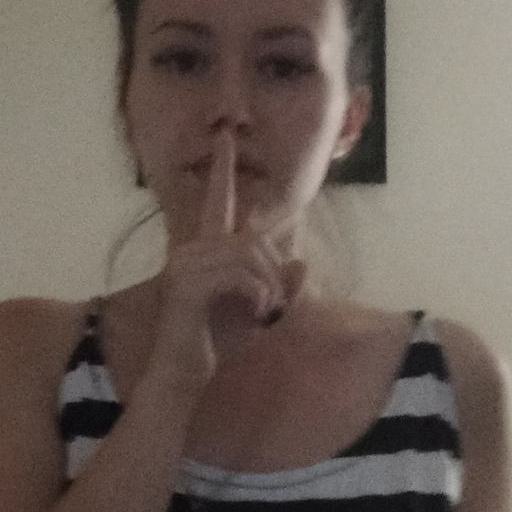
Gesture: mute